Stefano da Ferrara

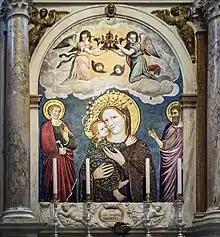
"Madonna del Pilastro", Basilica of Saint Anthony of Padua

Stefano da Ferrara was an Italian painter from Ferrara who active in the latter half of the 15th century.